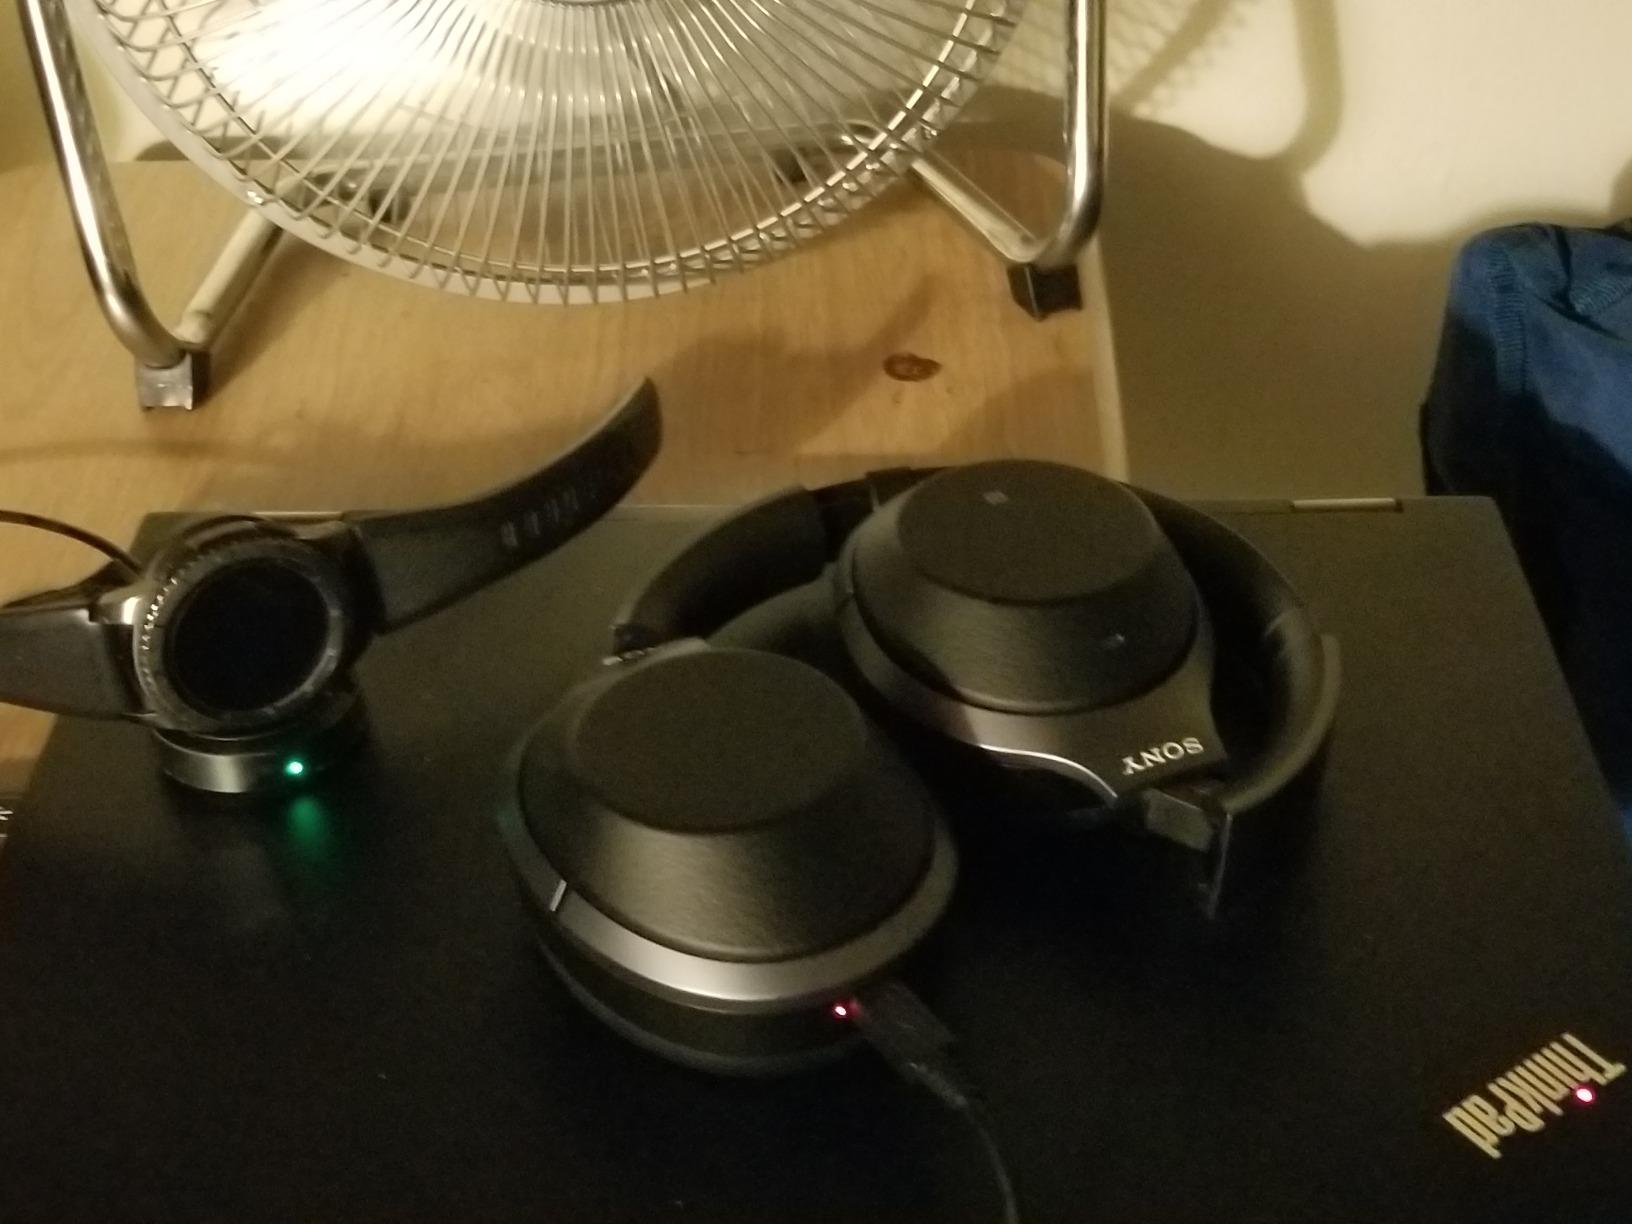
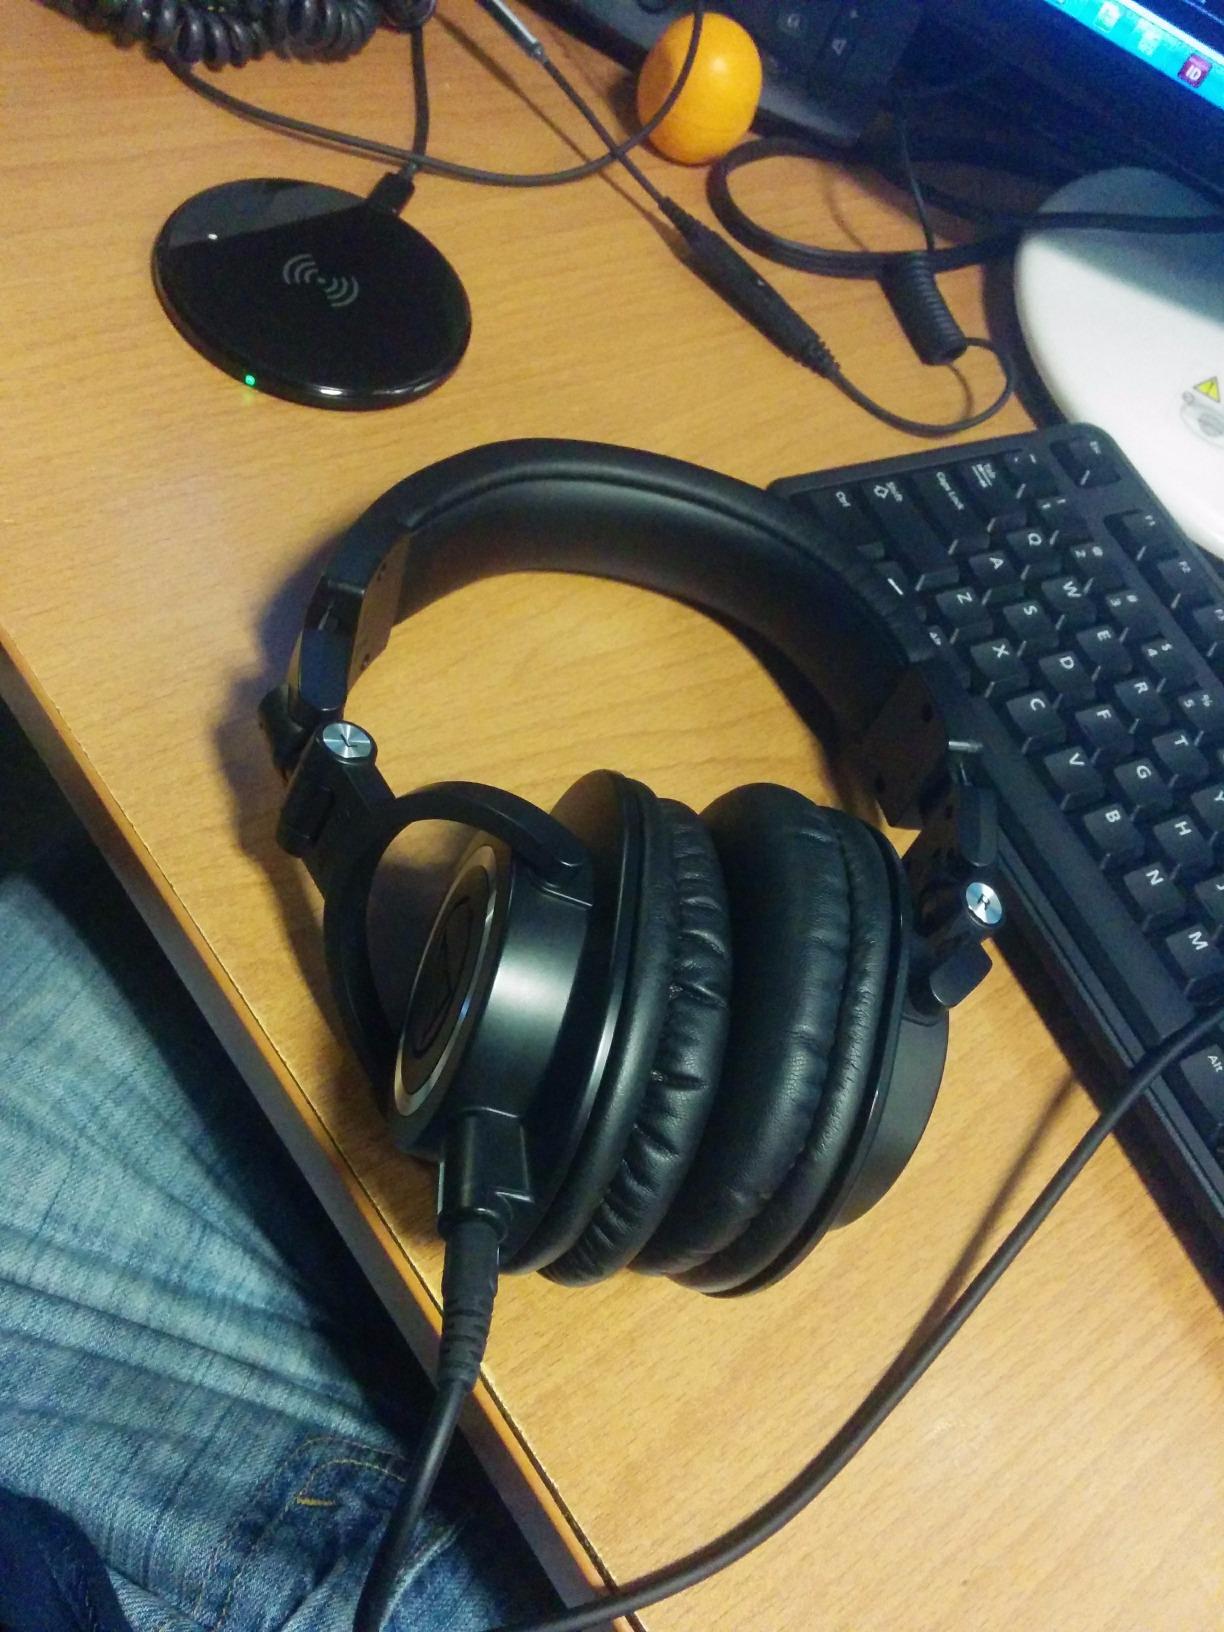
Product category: headphones
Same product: no